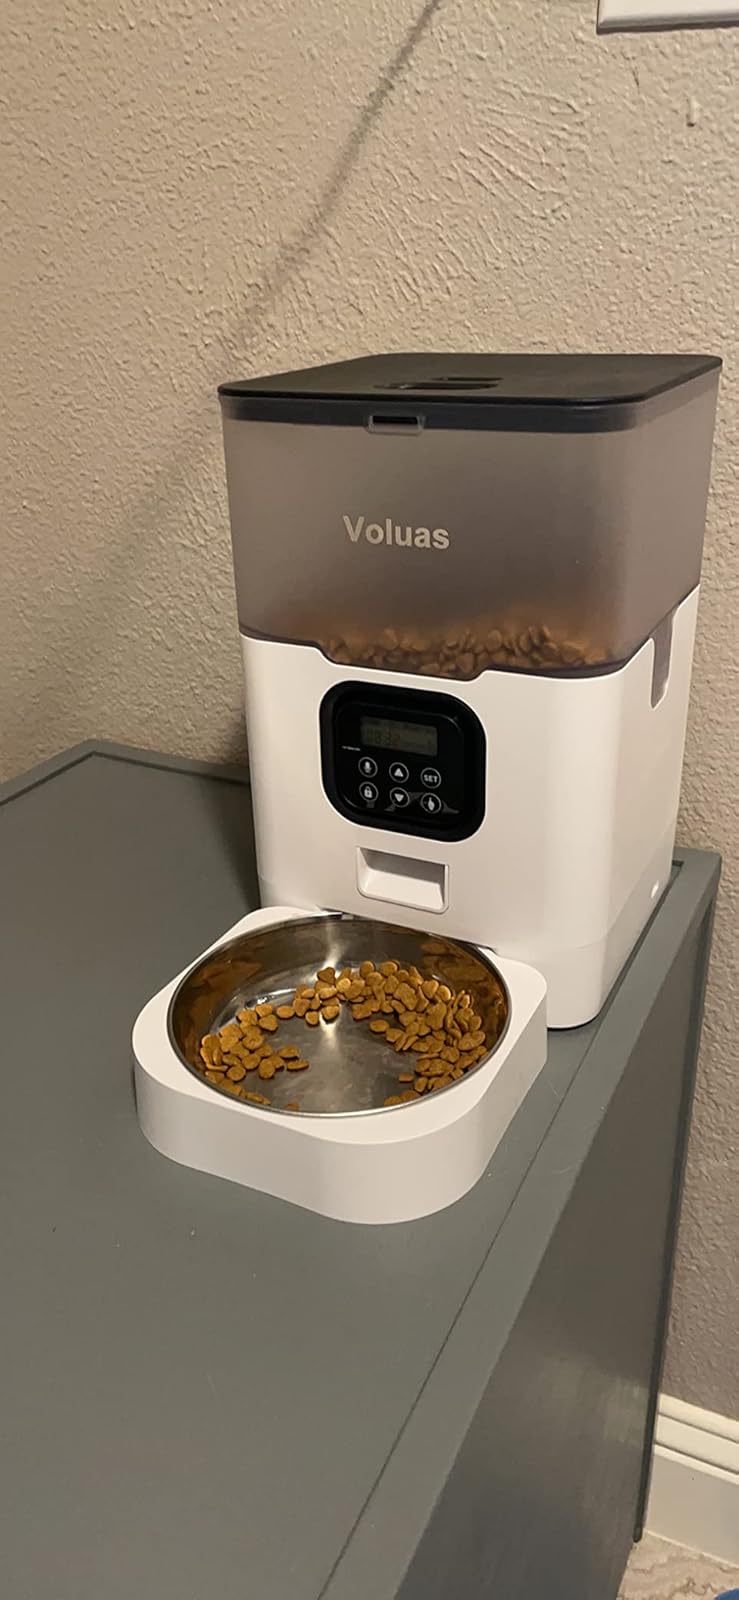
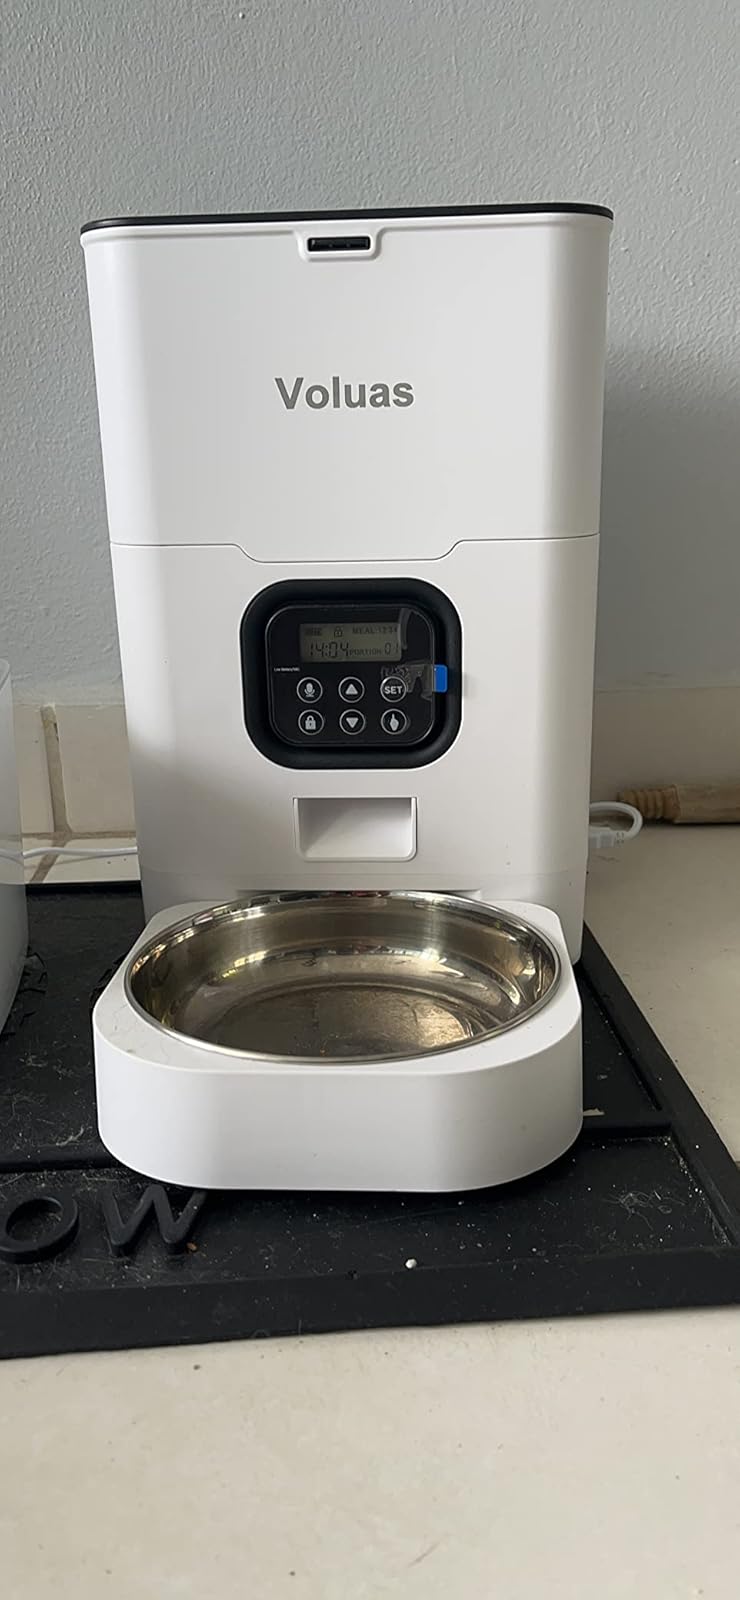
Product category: items_feeder
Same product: no